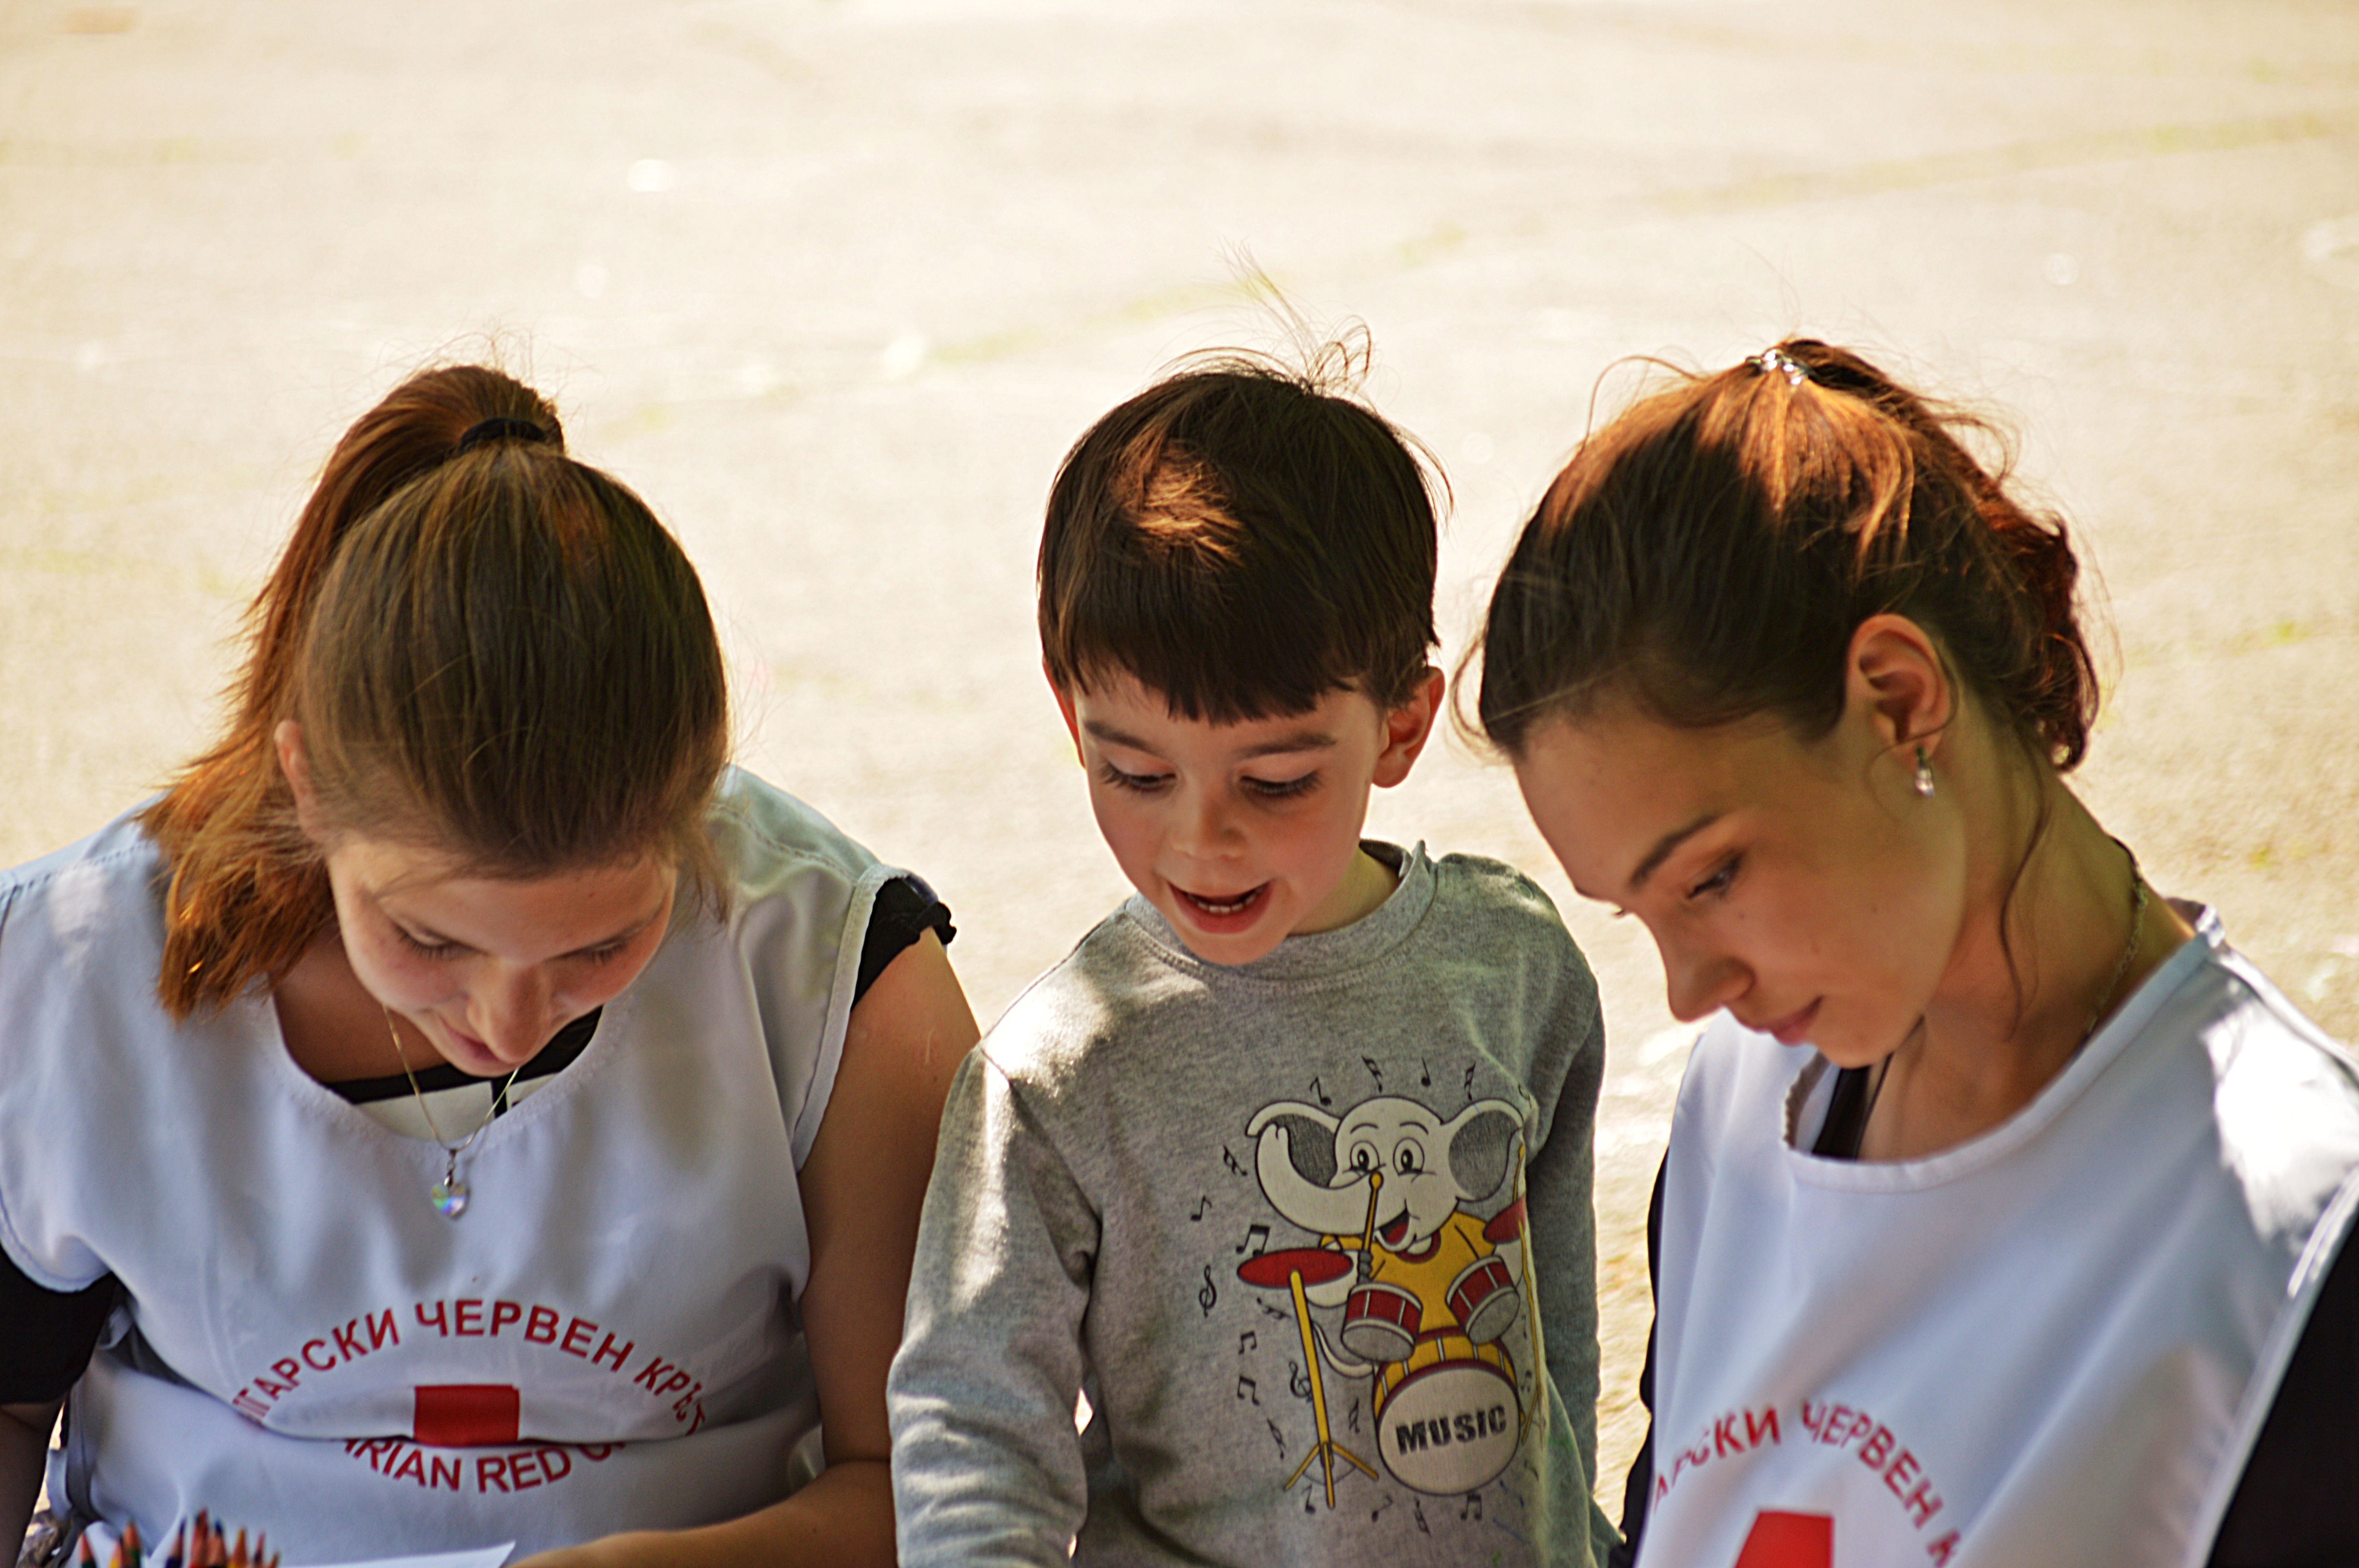
person, people, boy, male, youth, communication, child, care, children, emotions, social group, youths